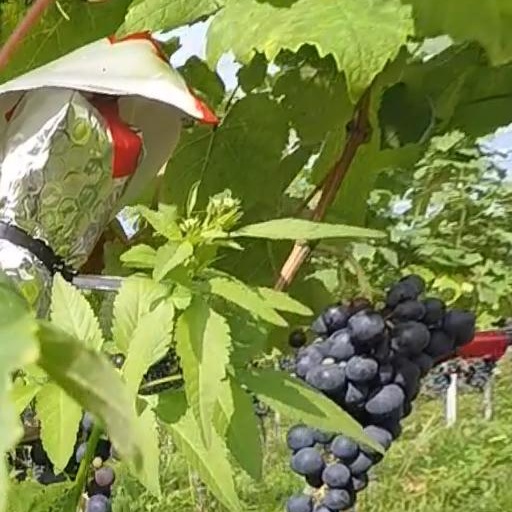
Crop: grape